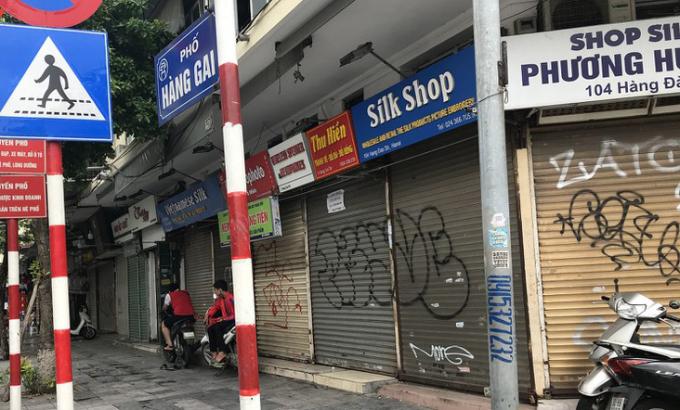
có những ngôi nhà đang trong trạng thái đóng cửa ở trên dãy phố